The Lord of the Rings Motion Picture Trilogy: The Exhibition

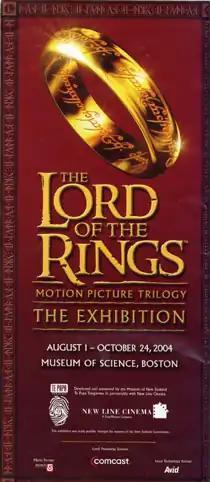
Brochure from the Mos Boston exhibition

The Lord of the Rings Motion Picture Trilogy: The Exhibition was a travelling exhibit, created for the Te Papa Tongarewa museum of New Zealand by the Wellington exhibition design company Story Inc, featuring actual props and costumes used in Peter Jackson's "The Lord of the Rings" films, as well as special effects demonstrations and "making of" documentary videos. The exhibit developed and changed slightly as it moved from one museum to another.